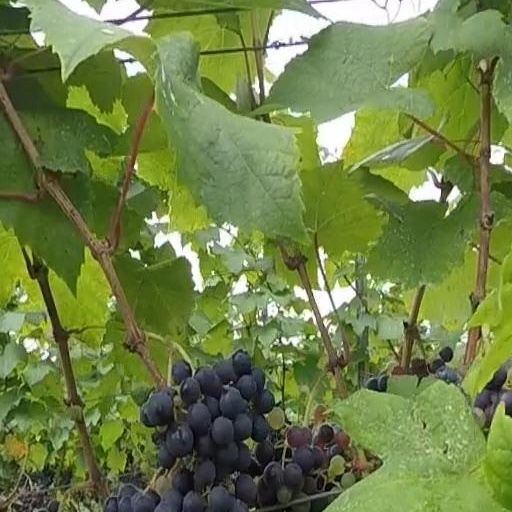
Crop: grape